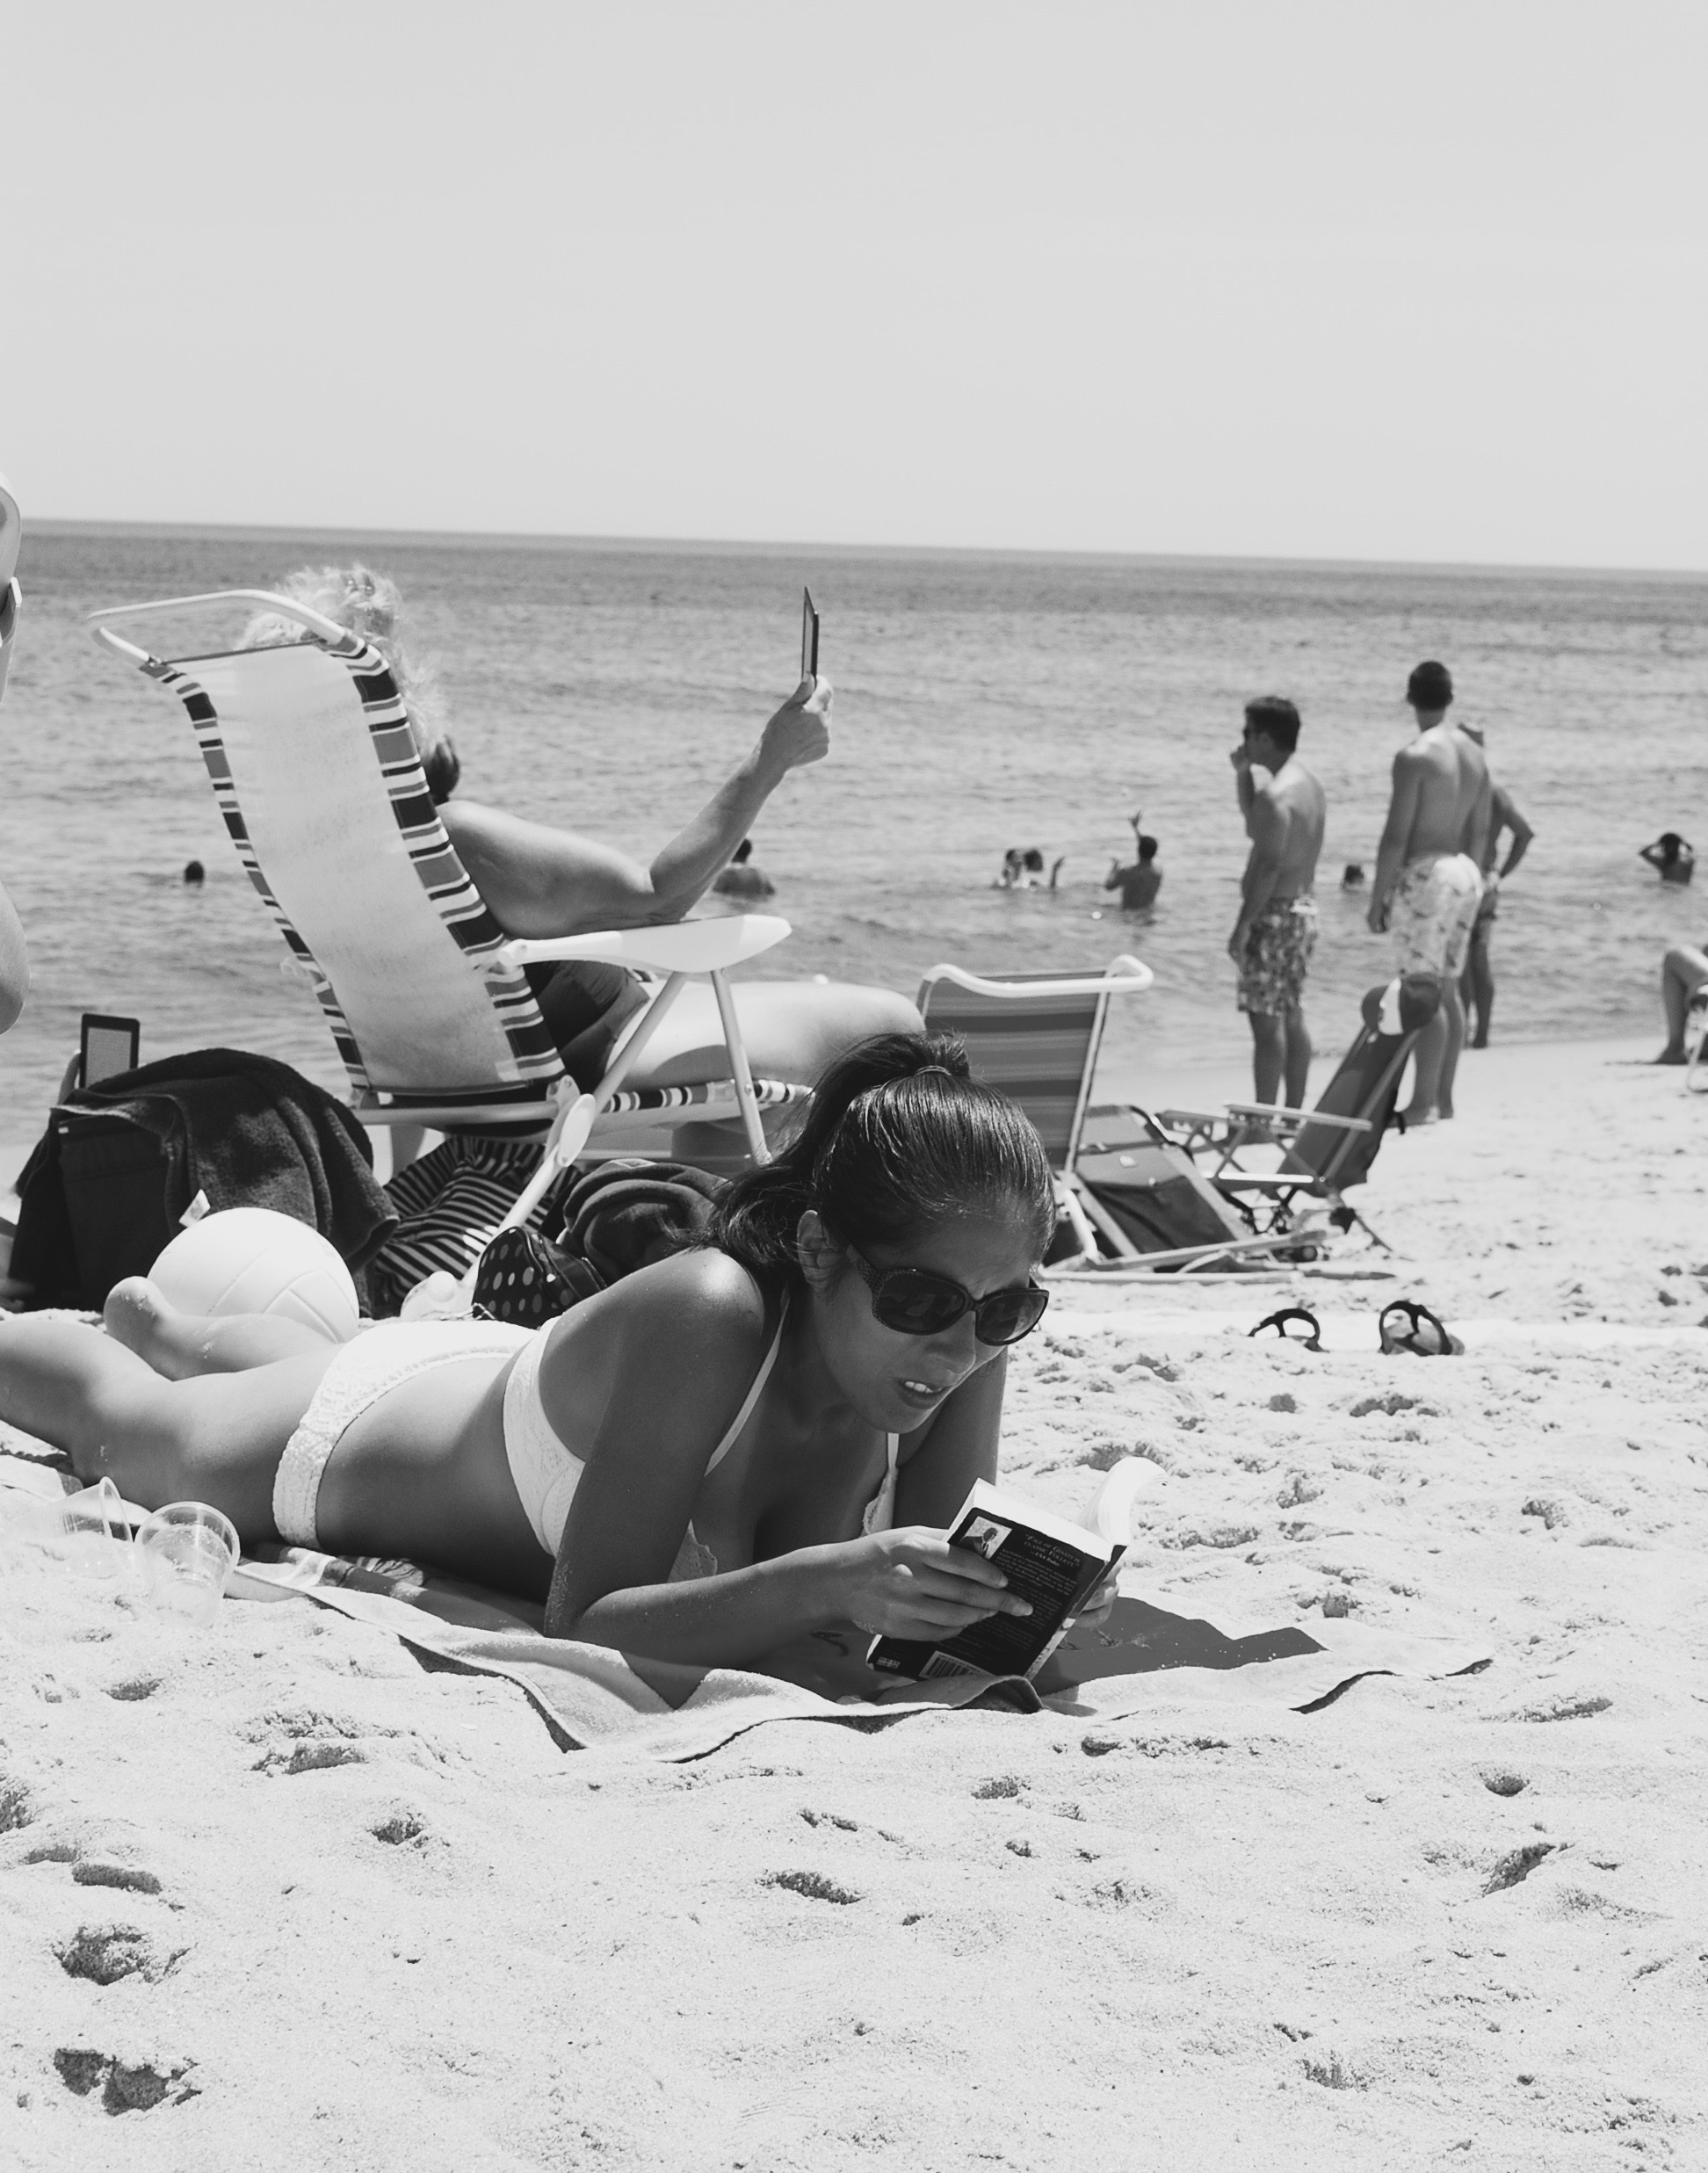
beach, sea, coast, water, sand, ocean, book, read, black and white, sun, woman, wave, reading, summer, vacation, travel, seaside, female, vehicle, relax, holiday, monochrome, tourism, lifestyle, leisure, marine mammal, monochrome photography